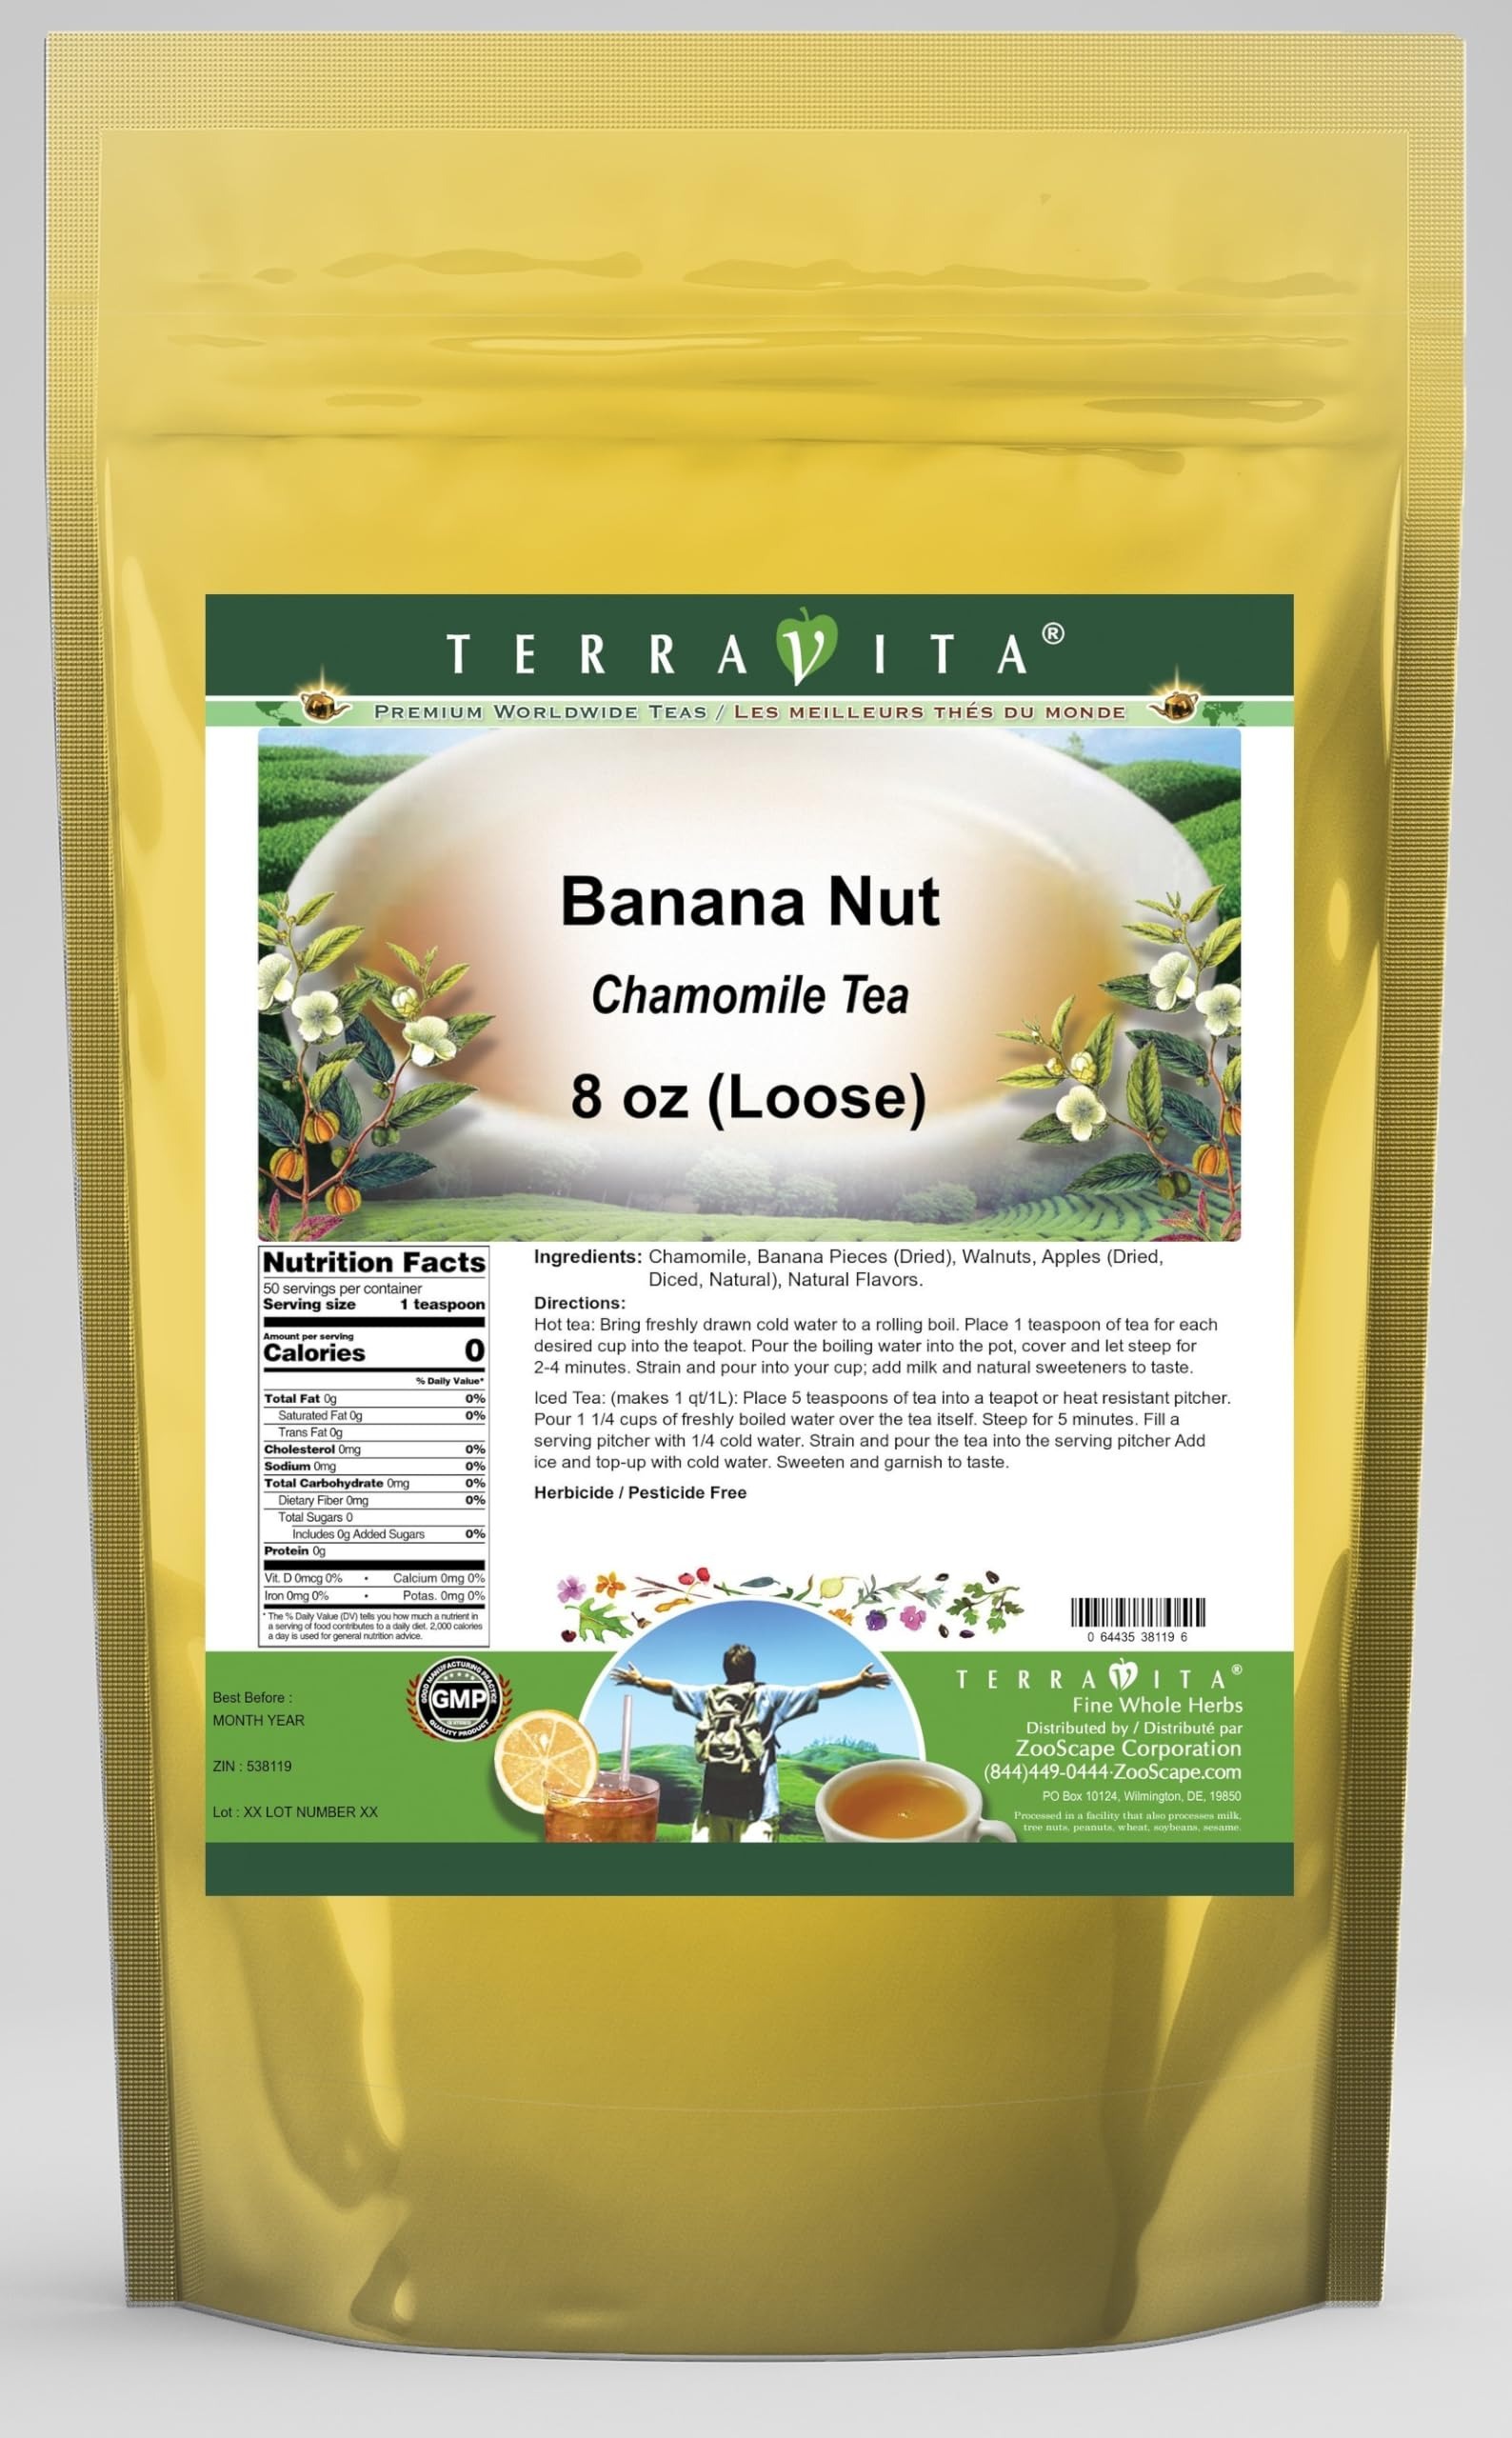
Item Name: Banana Nut Chamomile Tea (Loose) (8 oz, ZIN: 538119) - 3 Pack
Bullet Point 1: Our Banana Nut Chamomile Tea is a delicious flavored Chamomile tea with Banana Pieces, Walnuts and Dried Apples (Diced, Natural) that you will enjoy relaxing with anytime! The natural Banana Nut taste is delicious! - Ingredients: Chamomile tea, Banana Pieces, Walnuts, Dried Apples (Diced, Natural) and Natural Banana Nut Flavor.
Bullet Point 2: No fillers.
Bullet Point 3: Manufacturer: TerraVita
Bullet Point 4: Size: 8 oz
Bullet Point 5: Loose Leaf Chamomile Tea - Packed in a convenient upright pouch!
Product Description: Our Banana Nut Chamomile Tea is a delicious flavored Chamomile tea with Banana Pieces, Walnuts and Dried Apples (Diced, Natural) that you will enjoy relaxing with anytime! The natural Banana Nut taste is delicious! - Ingredients: Chamomile tea, Banana Pieces, Walnuts, Dried Apples (Diced, Natural) and Natural Banana Nut Flavor. - Hot tea brewing method: Bring freshly drawn cold water to a rolling boil. Place 1 teaspoon of tea for each desired cup into the teapot. Pour the boiling water into the pot, cover and let steep for 2-4 minutes. Strain and pour into your cup; add milk and natural sweeteners to taste. - Iced tea brewing method: (to make 1 liter/quart): Place 5 teaspoons of tea into a teapot or heat resistant pitcher. Pour 1 1/4 cups of freshly boiled water over the tea itself. Steep for 5 minutes. Fill a serving pitcher with 1/4 cold water. Strain and pour the tea into the serving pitcher Add ice and top-up with cold water. Sweeten and garnish to taste. - TerraVita is an exclusive line of premium-quality, natural source products that use only the finest, purest and most potent ingredients found around the world. TerraVita is hallmarked by the highest possible standards of purity, potency, stability and freshness. All of our products are prepared with the highest elements of quality control, from raw materials through the entire manufacturing process, up to and including the moment that the bottles or bags are sealed for freshness and shipped out to you. Our highest possible standards are certified by independent laboratories and backed by our personal guarantee. - TerraVita exists to meet and ensure your family's health and wellness without the harmful effects of chemicals and health products. We strive to make all of our products affordable and reliable and are c
Value: 24.0
Unit: Ounce

Price: 81.92